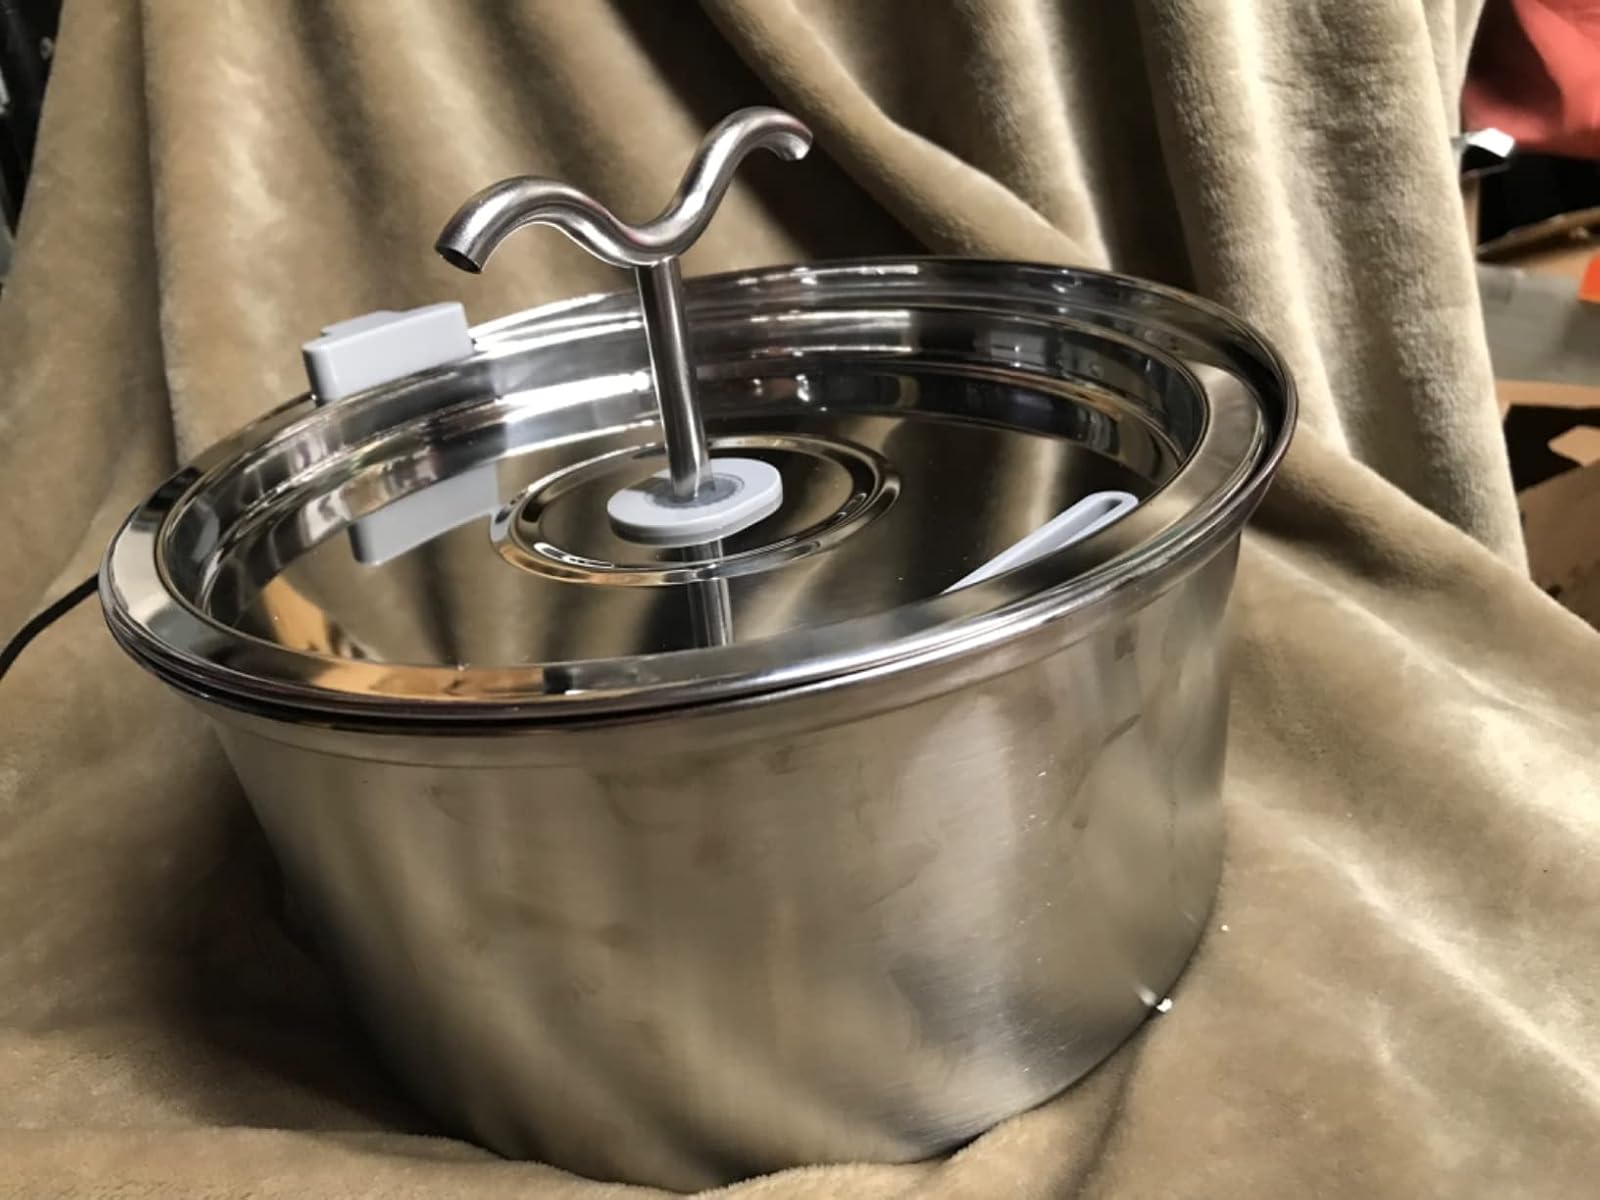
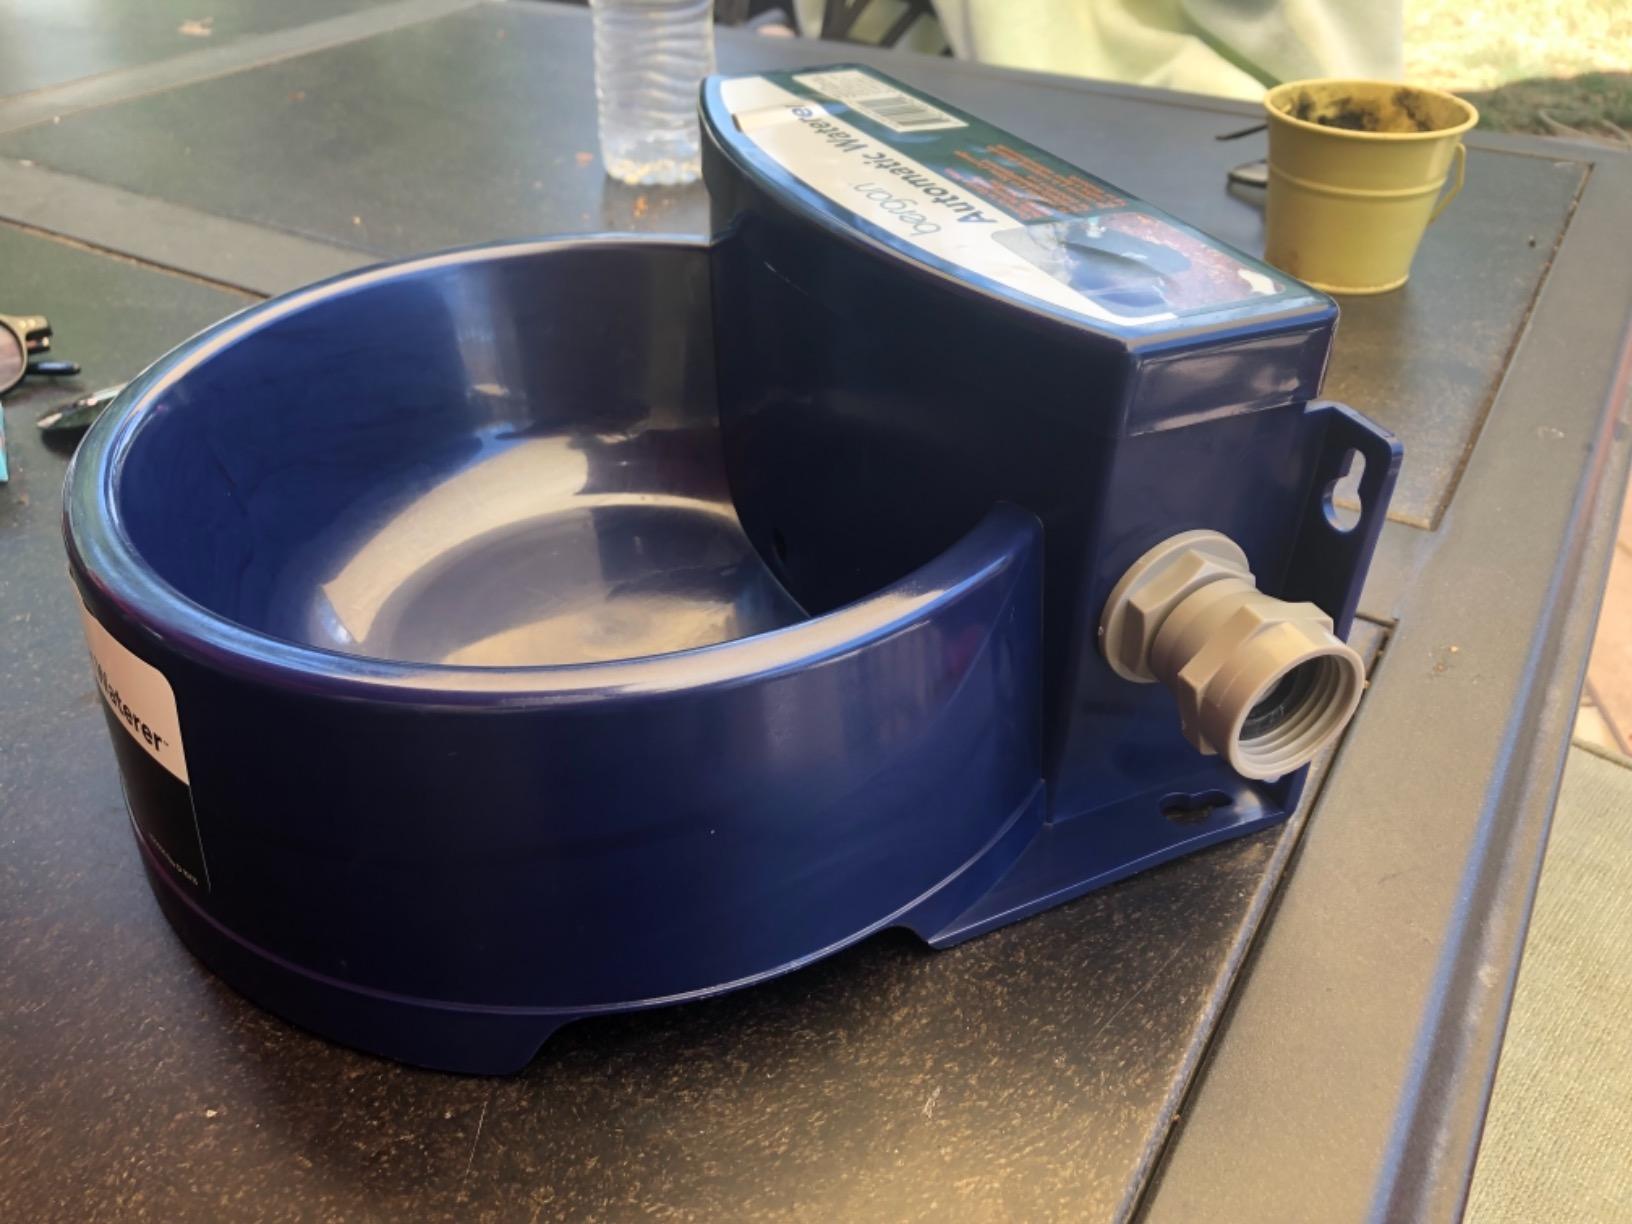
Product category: items_bowl
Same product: no